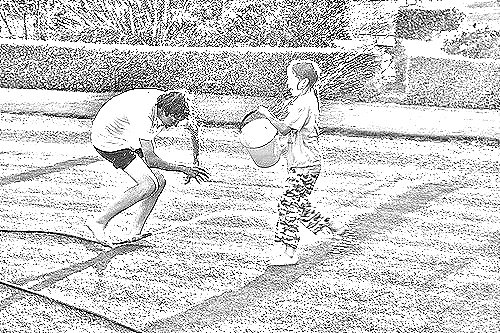
Portrait style: Sketch Portrait